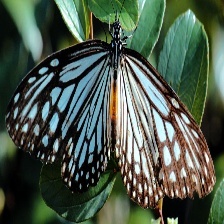
Species: CHESTNUT